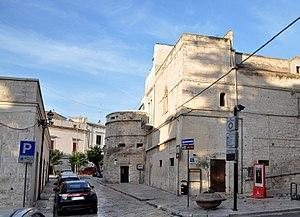
Une des deux tours d'époque aragonaise - Via Fornello - Ruvo di Puglia
Ruvo di Puglia est une ville italienne de la ville métropolitaine de Bari dans la région des Pouilles. Elle fait partie du Parc National des Hautes Murges. On y trouve notamment une Cocathédrale et le Musée archéologique national Jatta.